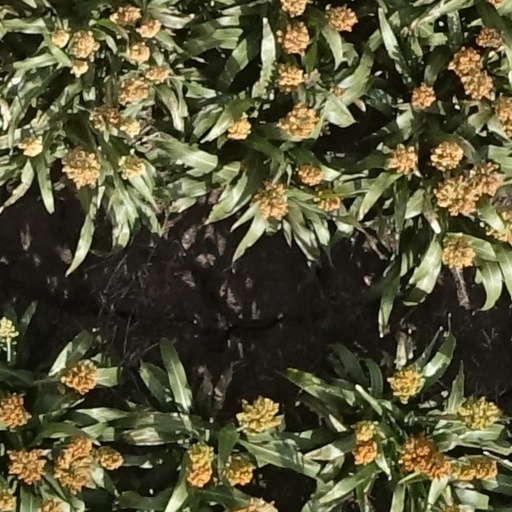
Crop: sorghum